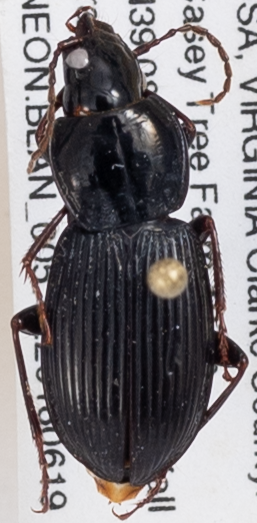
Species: Pterostichus stygicus
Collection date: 2018-06-19
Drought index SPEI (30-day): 1.45
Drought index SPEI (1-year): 0.9
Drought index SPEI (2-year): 0.9